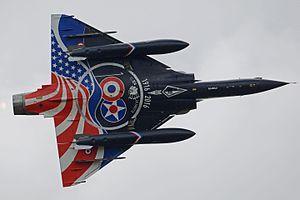
Régis Rocca, né le 15 mars 1979 à Nice, est un graphiste et designer français. Il collabore avec l'Armée de l'Air comme designer depuis 2009 et a signé une trentaine de livrées aéronautiques militaires. Chaque année, ses designs sont vus par plusieurs centaines de milliers de spectateurs lors de la saison estivale des meetings.